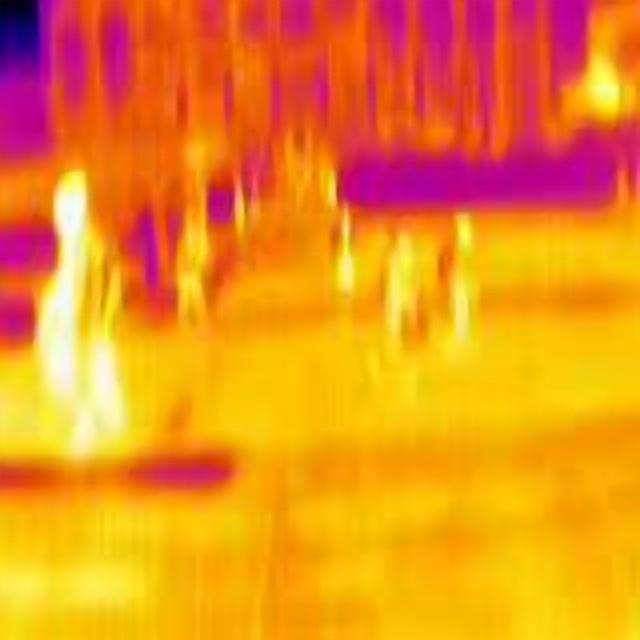
Detected objects:
label: person
label: person
label: person
label: person
label: person